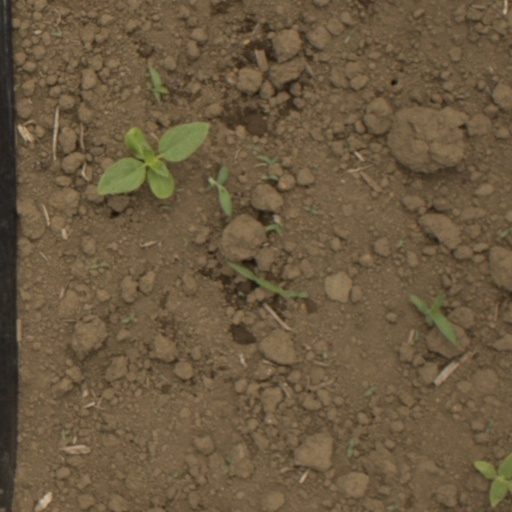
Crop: Jerusalem artichoke